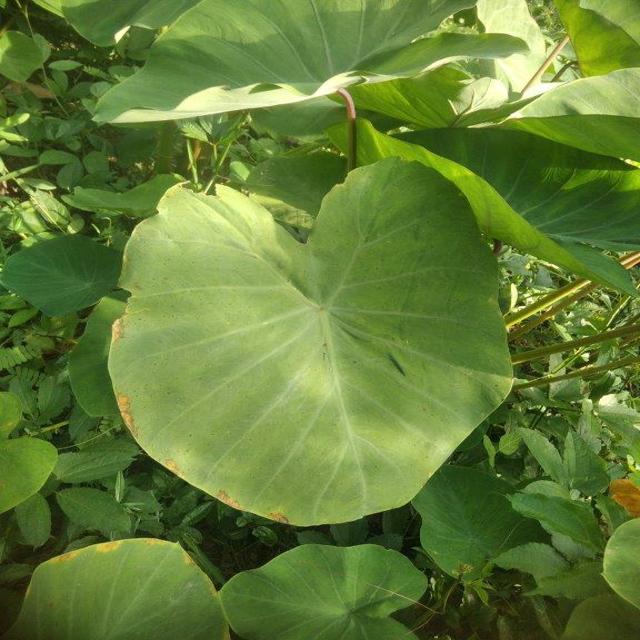
Label: Early_Blight